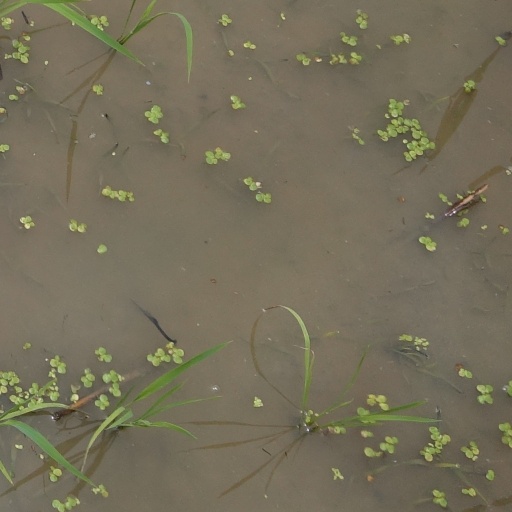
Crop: rice